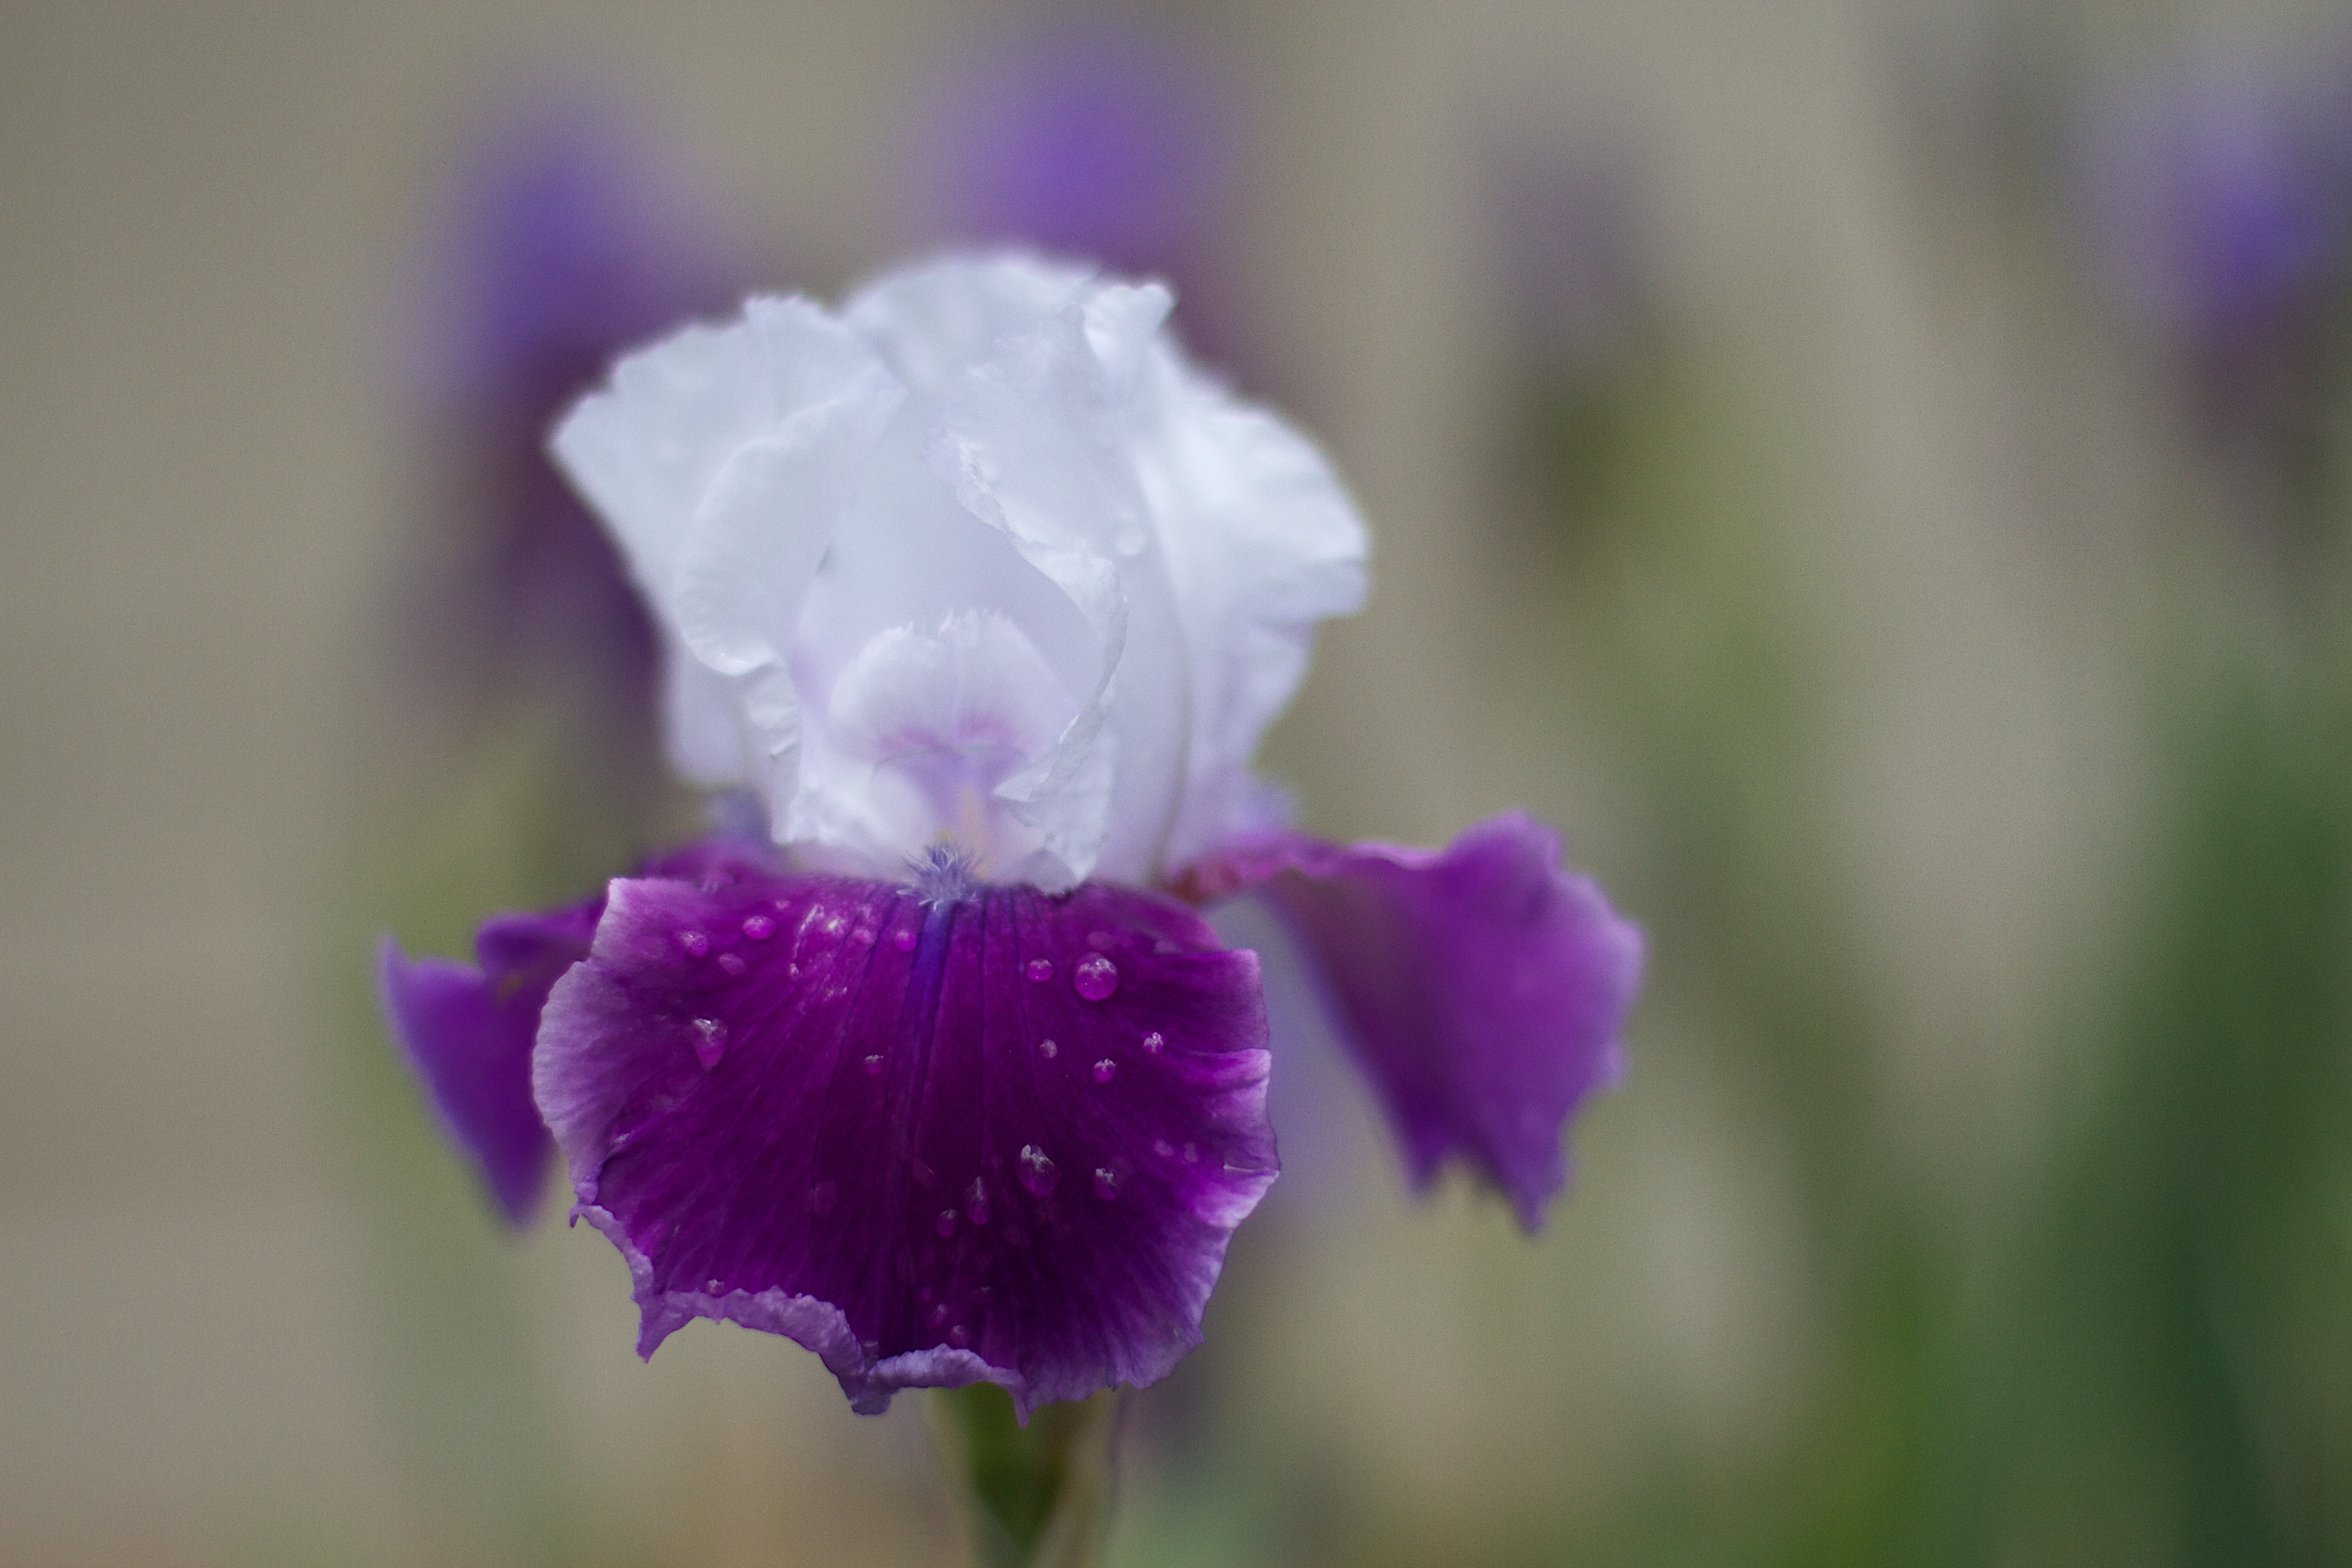
flower, plant, flora, macro photography, close up, land plant, iris, eye, flowering plant, petal, organ, iris family, blossom, plant stem, wildflower, human body, violet family